Heathrow Airport

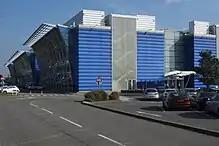
The Compass Centre, the head office of Heathrow Airport Holdings

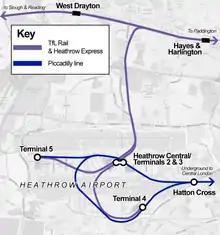
Heathrow Airport tube and rail stations (Note: The map is outdated as TfL Rail is now the Elizabeth line.)

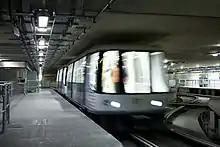
Terminal 5 airside transit system

Terminal 5 lies between the northern and southern runways at the western end of the Heathrow site and was opened by Queen Elizabeth II on 14 March 2008, 19 years after its inception; then it opened to the public on 27 March 2008. British Airways and its partner company Iberia have exclusive use of this terminal, which has 50gates, including three hardstands. The first passenger to enter Terminal 5 was a UK ex-pat from Kenya who passed through security at 04:30 on the day. He was presented with a boarding pass by British Airways CEO Willie Walsh for the first departing flight, BA302 to Paris. During the two weeks after its opening, operations were disrupted by problems with the terminal's IT systems, coupled with insufficient testing and staff training, which caused over 500 flights to be cancelled.